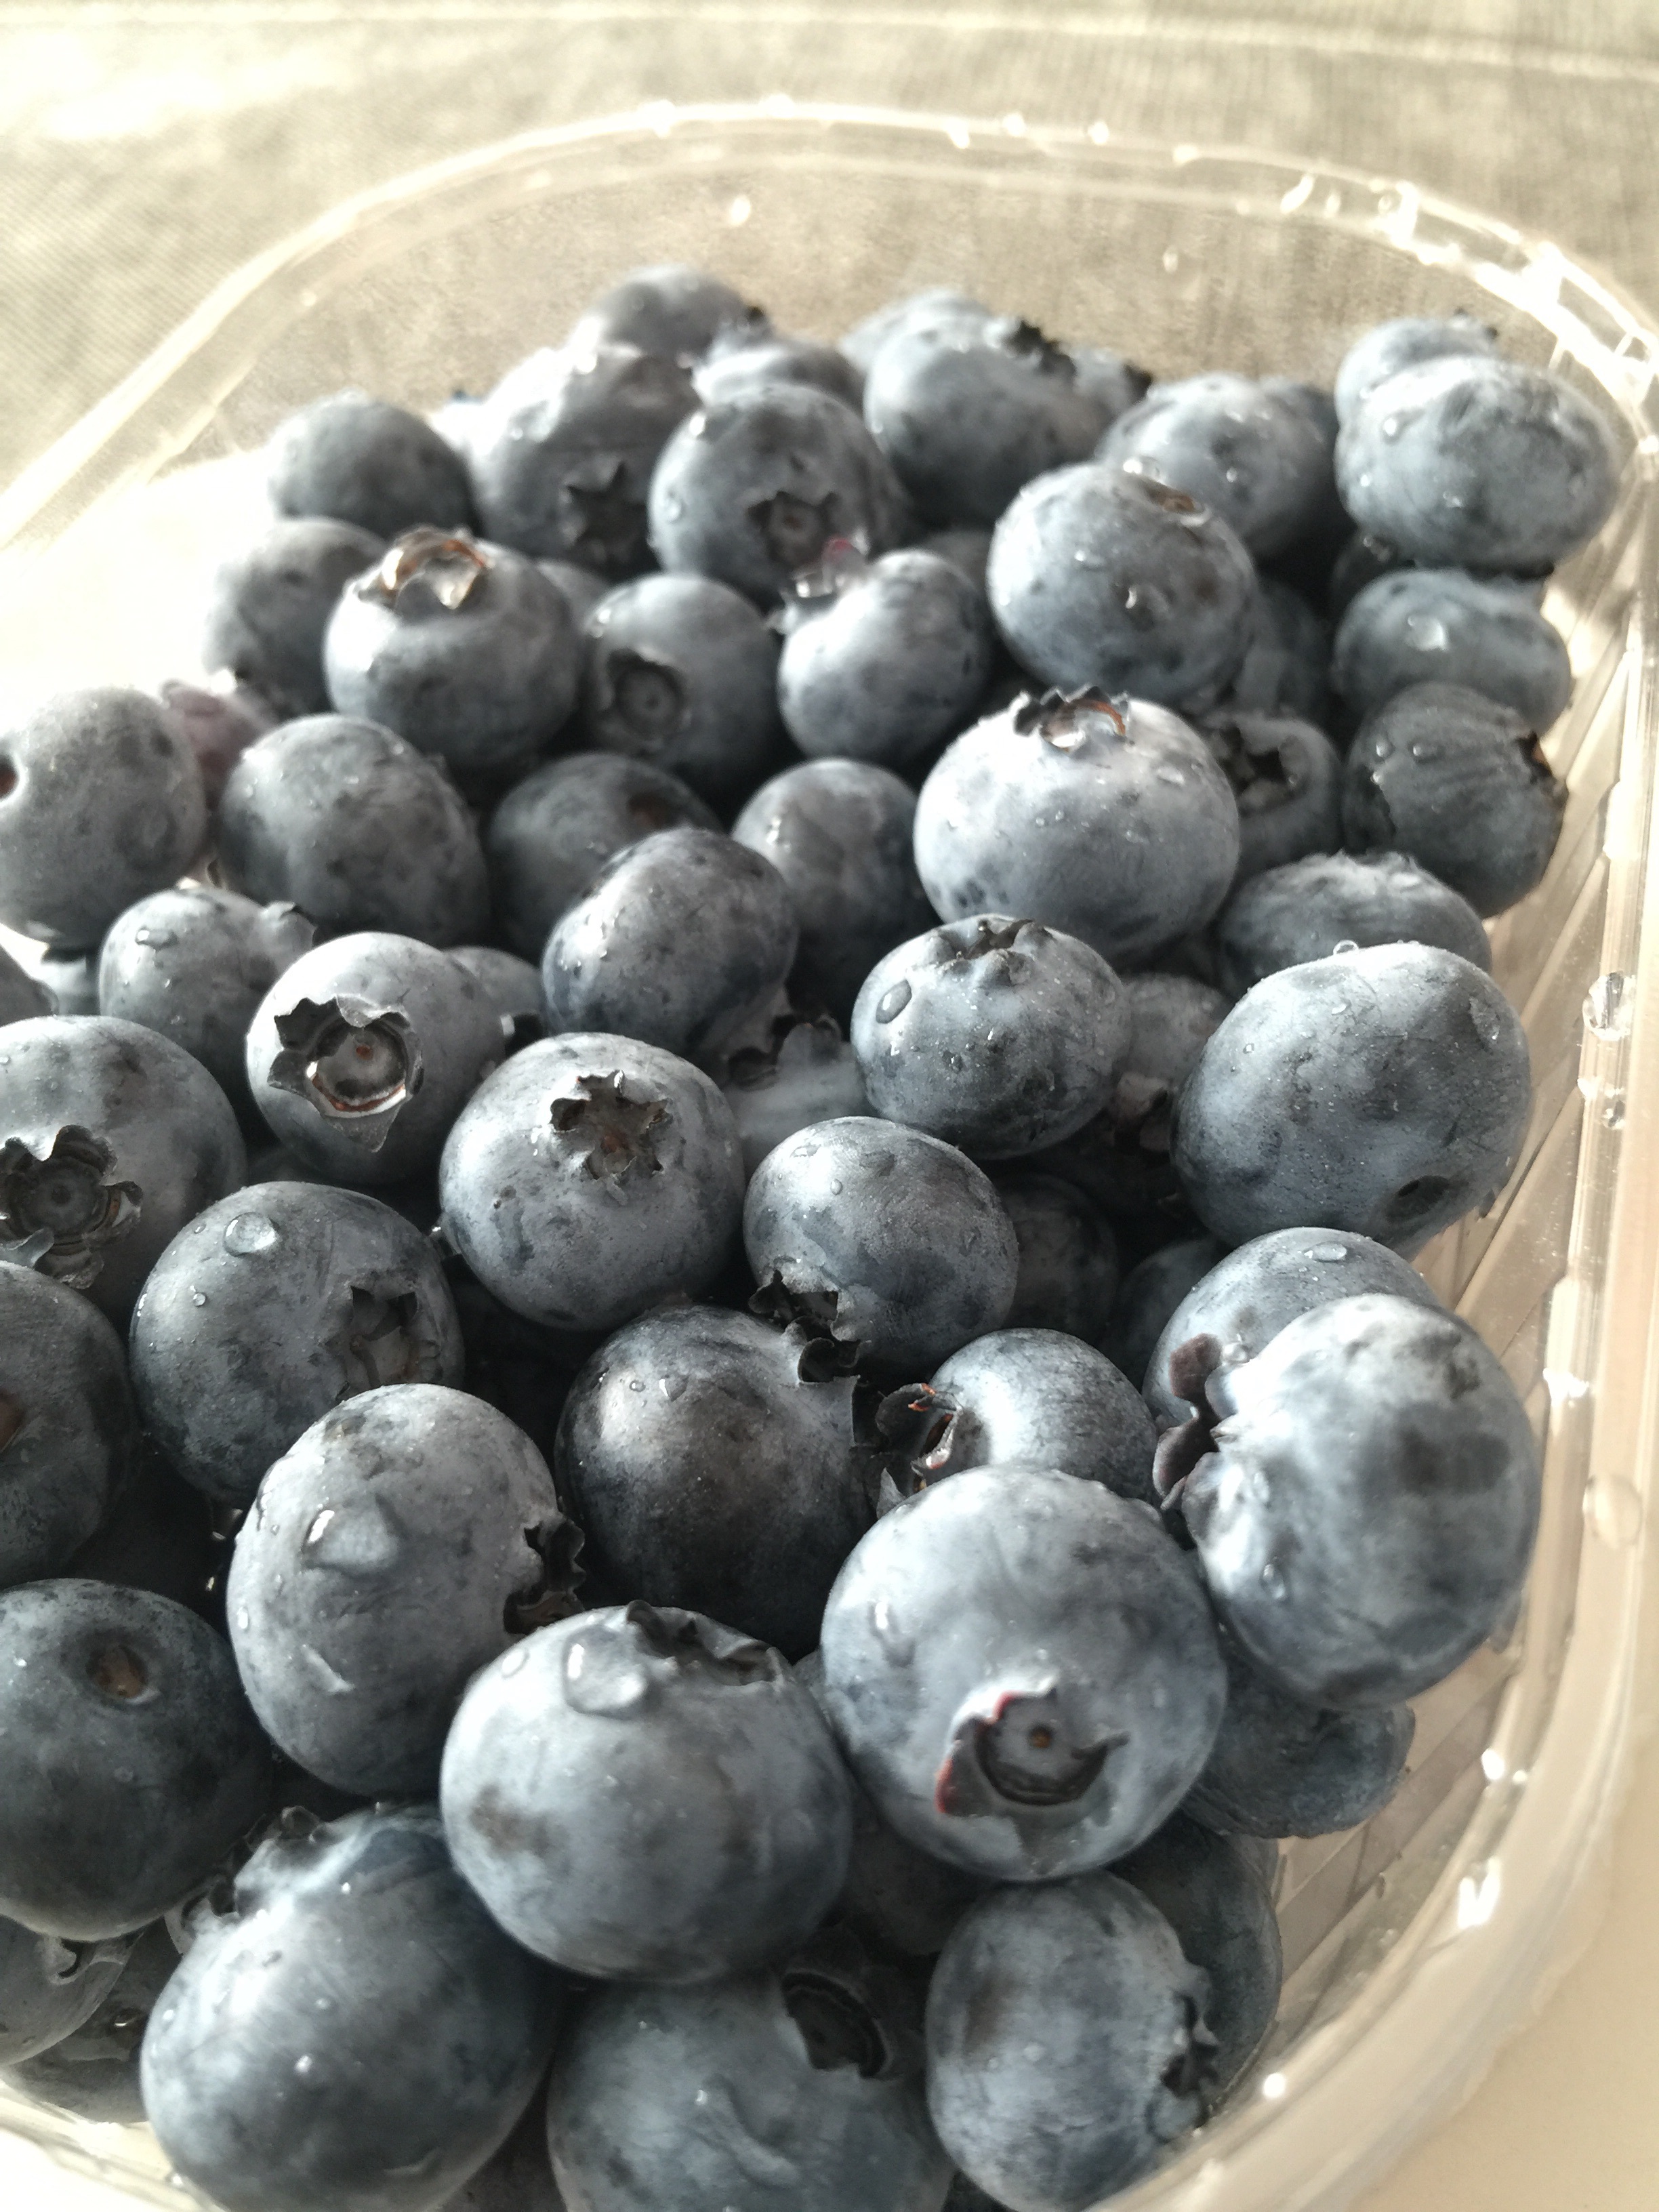
nature, plant, fruit, berry, food, produce, blueberry, fresh, kitchen, eat, vitamin, eating, berries, nutrition, blueberries, healthy food, healthy eating, blackberries, the freshness, mature, natural food, flowering plant, small fruit, jagoda, forest fruits, bilberry, fruiting, damson, land plant, zante currant